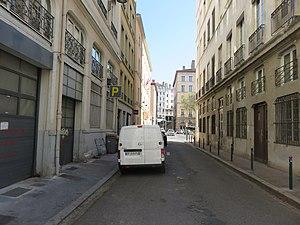
Vue de la rue de Savy en direction de la place Sathonay, dans le 1er arrondissement de Lyon.